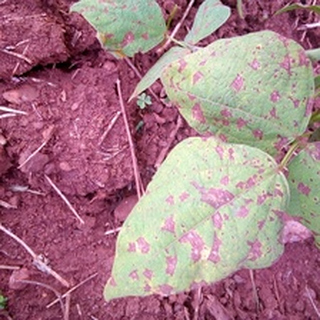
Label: bean_angular_leaf_spot